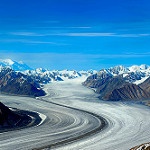
Label: glacier